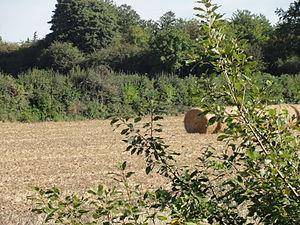
Terril n° 237 dit Cavalier Voie du 8 au 11, fosse n° 8 - 8 bis de la Compagnie des mines de Nœux dans le bassin minier du Nord-Pas-de-Calais, Verquin, Pas-de-Calais, Nord-Pas-de-Calais, France.
La fosse nᵒ 8 - 8 bis dite Léon Renard de la Compagnie des mines de Nœux est un ancien charbonnage du Bassin minier du Nord-Pas-de-Calais, situé à Verquin. les deux puits sont commencés en même temps le 15 mai 1899, et la fosse commence à produire en 1902. Des cités sont bâties à proximité de la fosse, et trois terrils, nᵒˢ 37, 56 et 237, sont édifiés, le dernier étant un cavalier minier. Un puits nᵒ 8 ter est entreprise en octobre 1908 à Béthune, mais lorsque la fosse nᵒ 11 est commencée sur un autre carreau, la fosse nᵒ 8 ter devient la fosse nᵒ 11 bis.
Dans le bassin minier du Nord-Pas-de-Calais, 339 terrils sont recensés. En 1969, les Houillères leur ont attribué un numéro individuel, pour les référencer, et les exploiter. Ils sont numérotés d'ouest en est, du nᵒ 1 au 202. Une liste complémentaire a été créée dans les années 1970. Les sites y sont numérotés de 203 à 260, sans logique spécifique, chaque numéro ayant été attribué en fonction des sites susceptibles d'être exploités. Certains sites étant composés de plusieurs terrils annexes ou satellites, une lettre suit le numéro.